Sid Meier's Covert Action

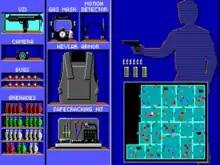
Selecting the equipment to use to infiltrate a building. On the left is shown the equipment available and on the right the floor print of the building (already explored)

The longest mini-game is combat, which involves infiltrating an enemy building. Players select their equipment, including guns, various types of grenades, and body armor. Once inside, players search desks, safes, and cabinets for clues and photograph them. Enemy agents must be avoided, slain, or knocked unconscious. If the character runs out of health, he is knocked unconscious and must either lose precious time escaping, or agree to a prisoner exchange by freeing captured enemy agents.